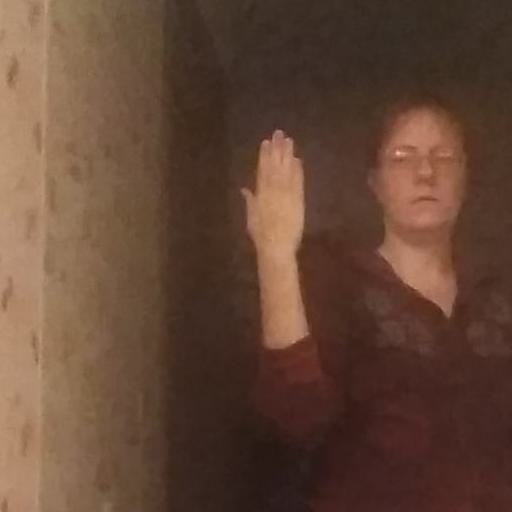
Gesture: stop_inverted